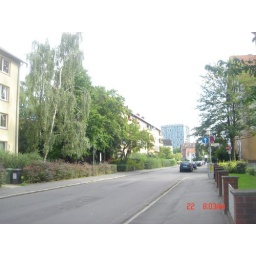
street near my house